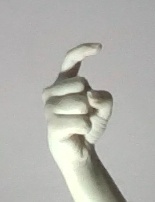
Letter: ra